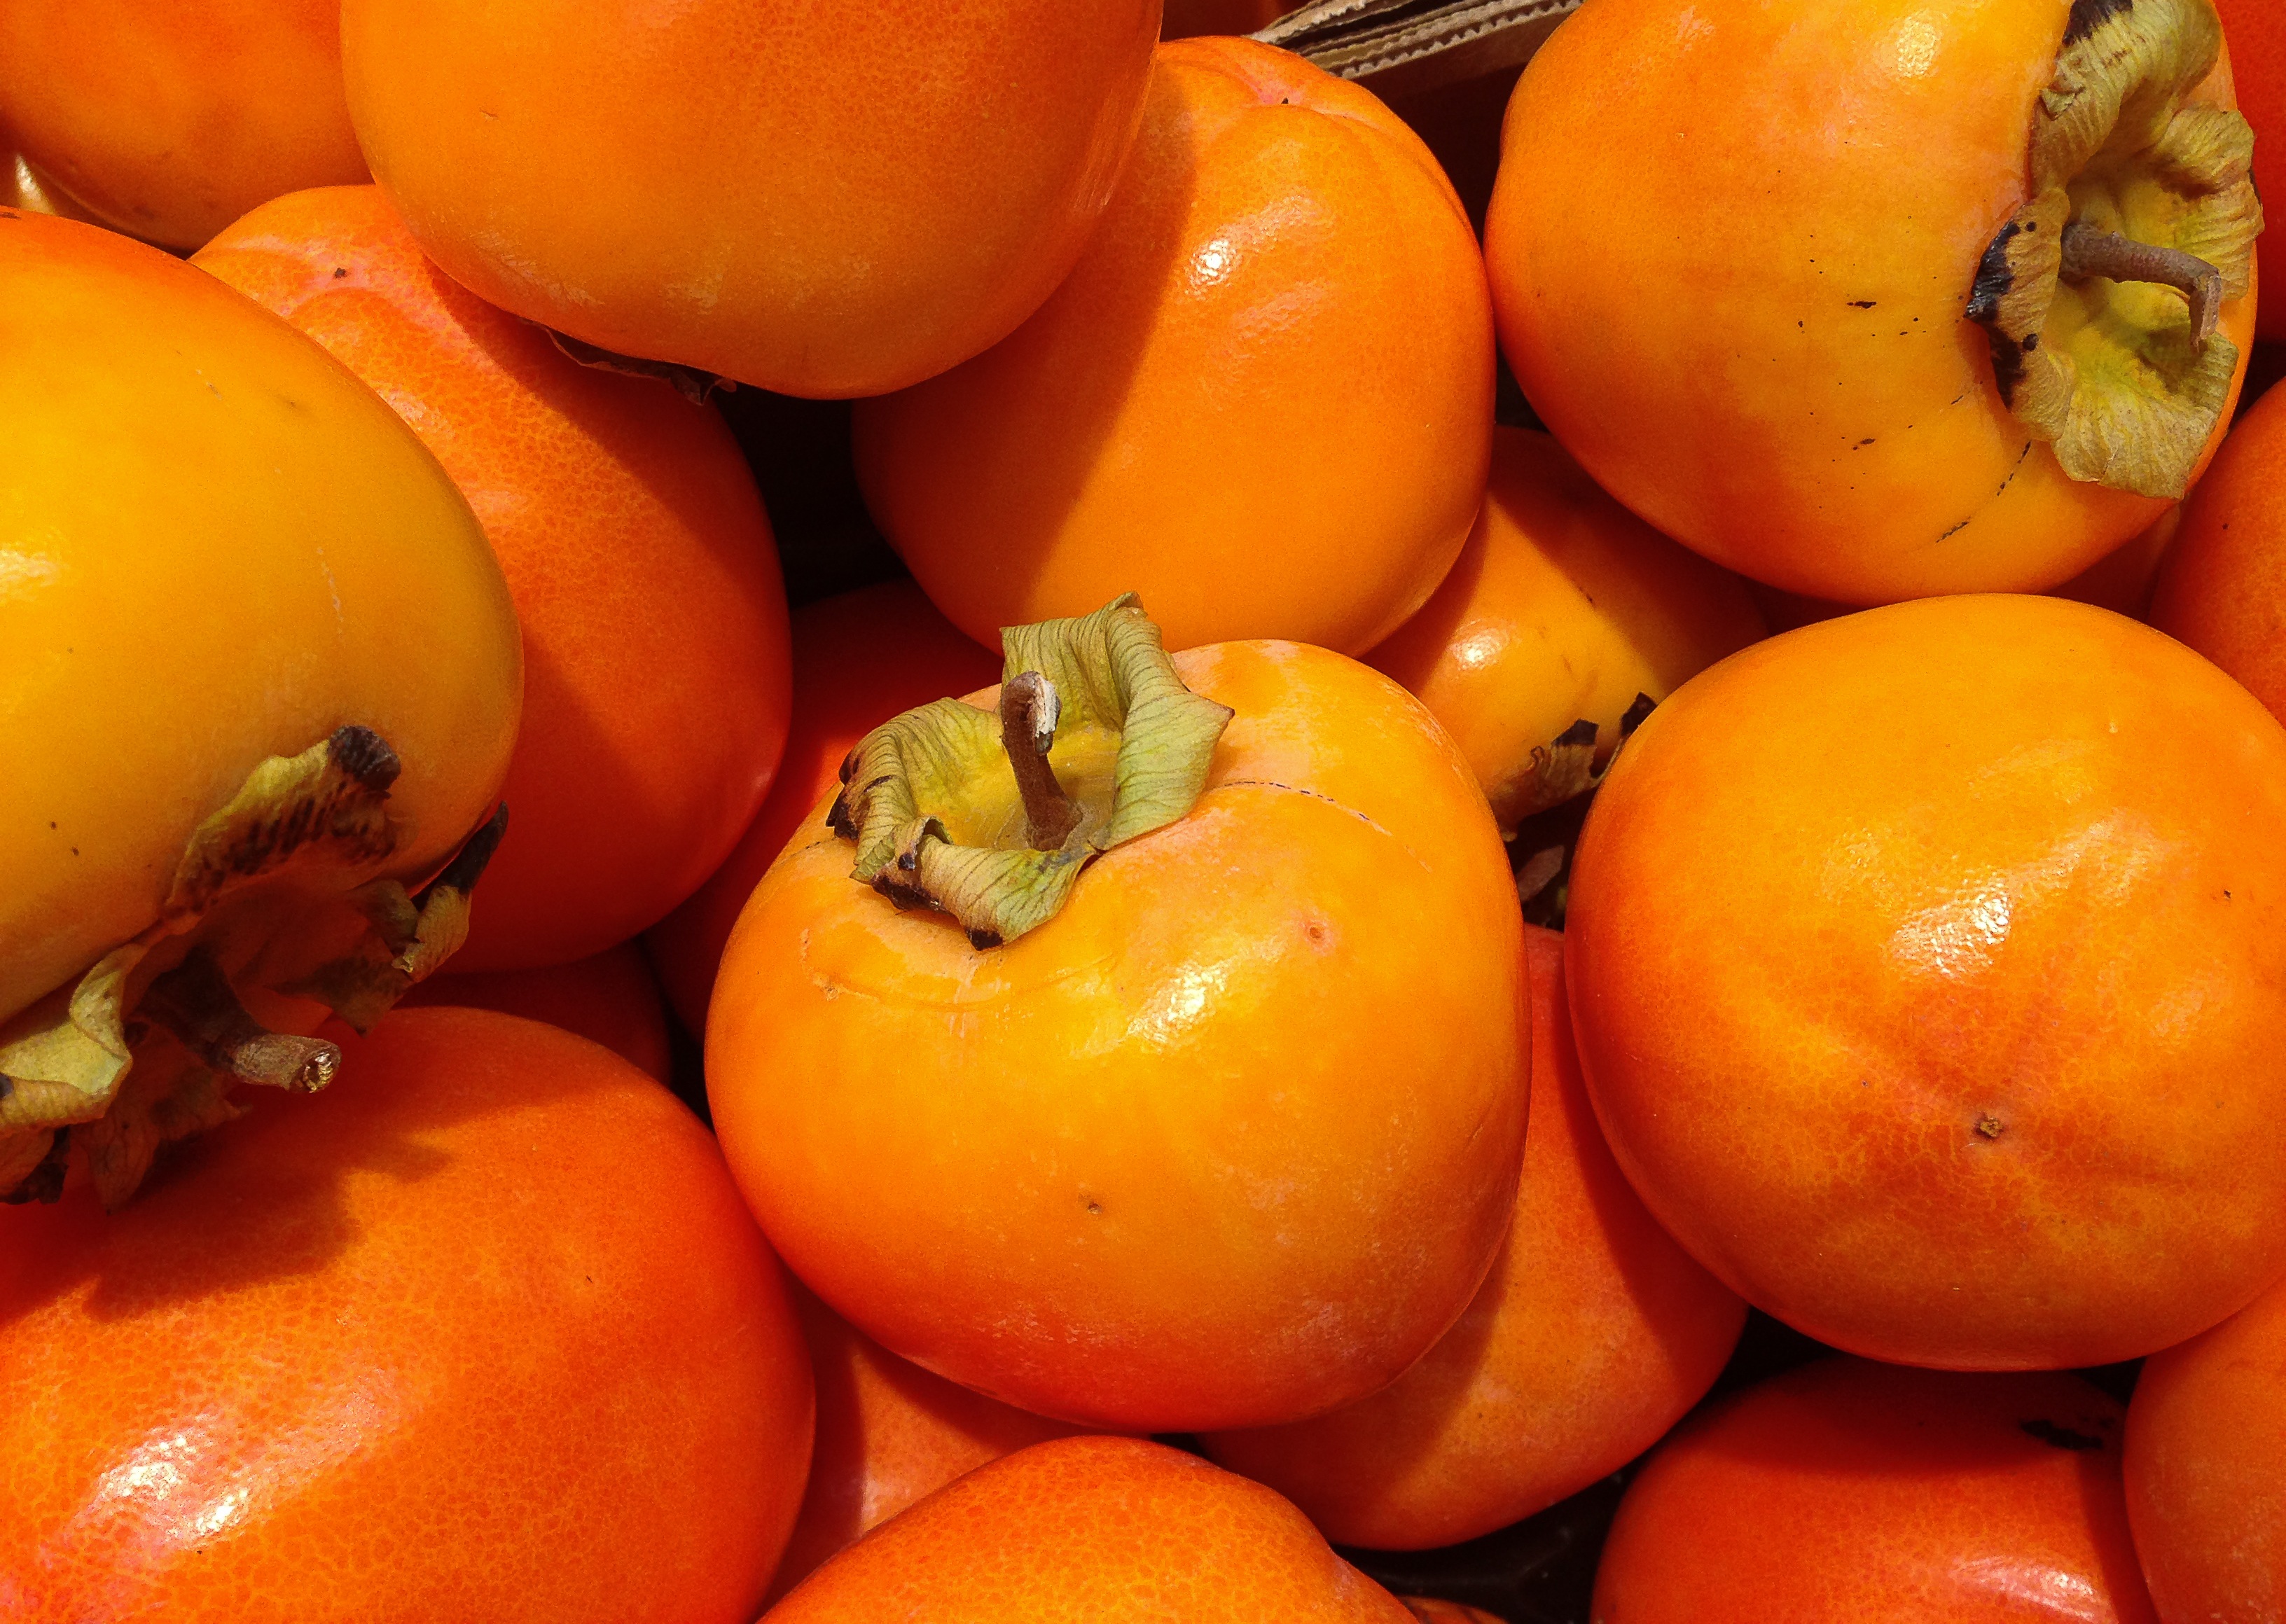
plant, fruit, fall, orange, food, produce, fruit tree, tangerine, calabaza, clementine, persimmons, persimmon, diospyros, flowering plant, bitter orange, mandarin orange, winter squash, land plant, tangelo, ebony trees and persimmons